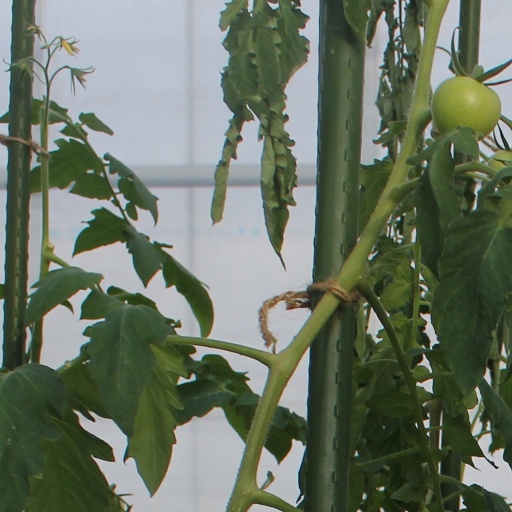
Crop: tomato